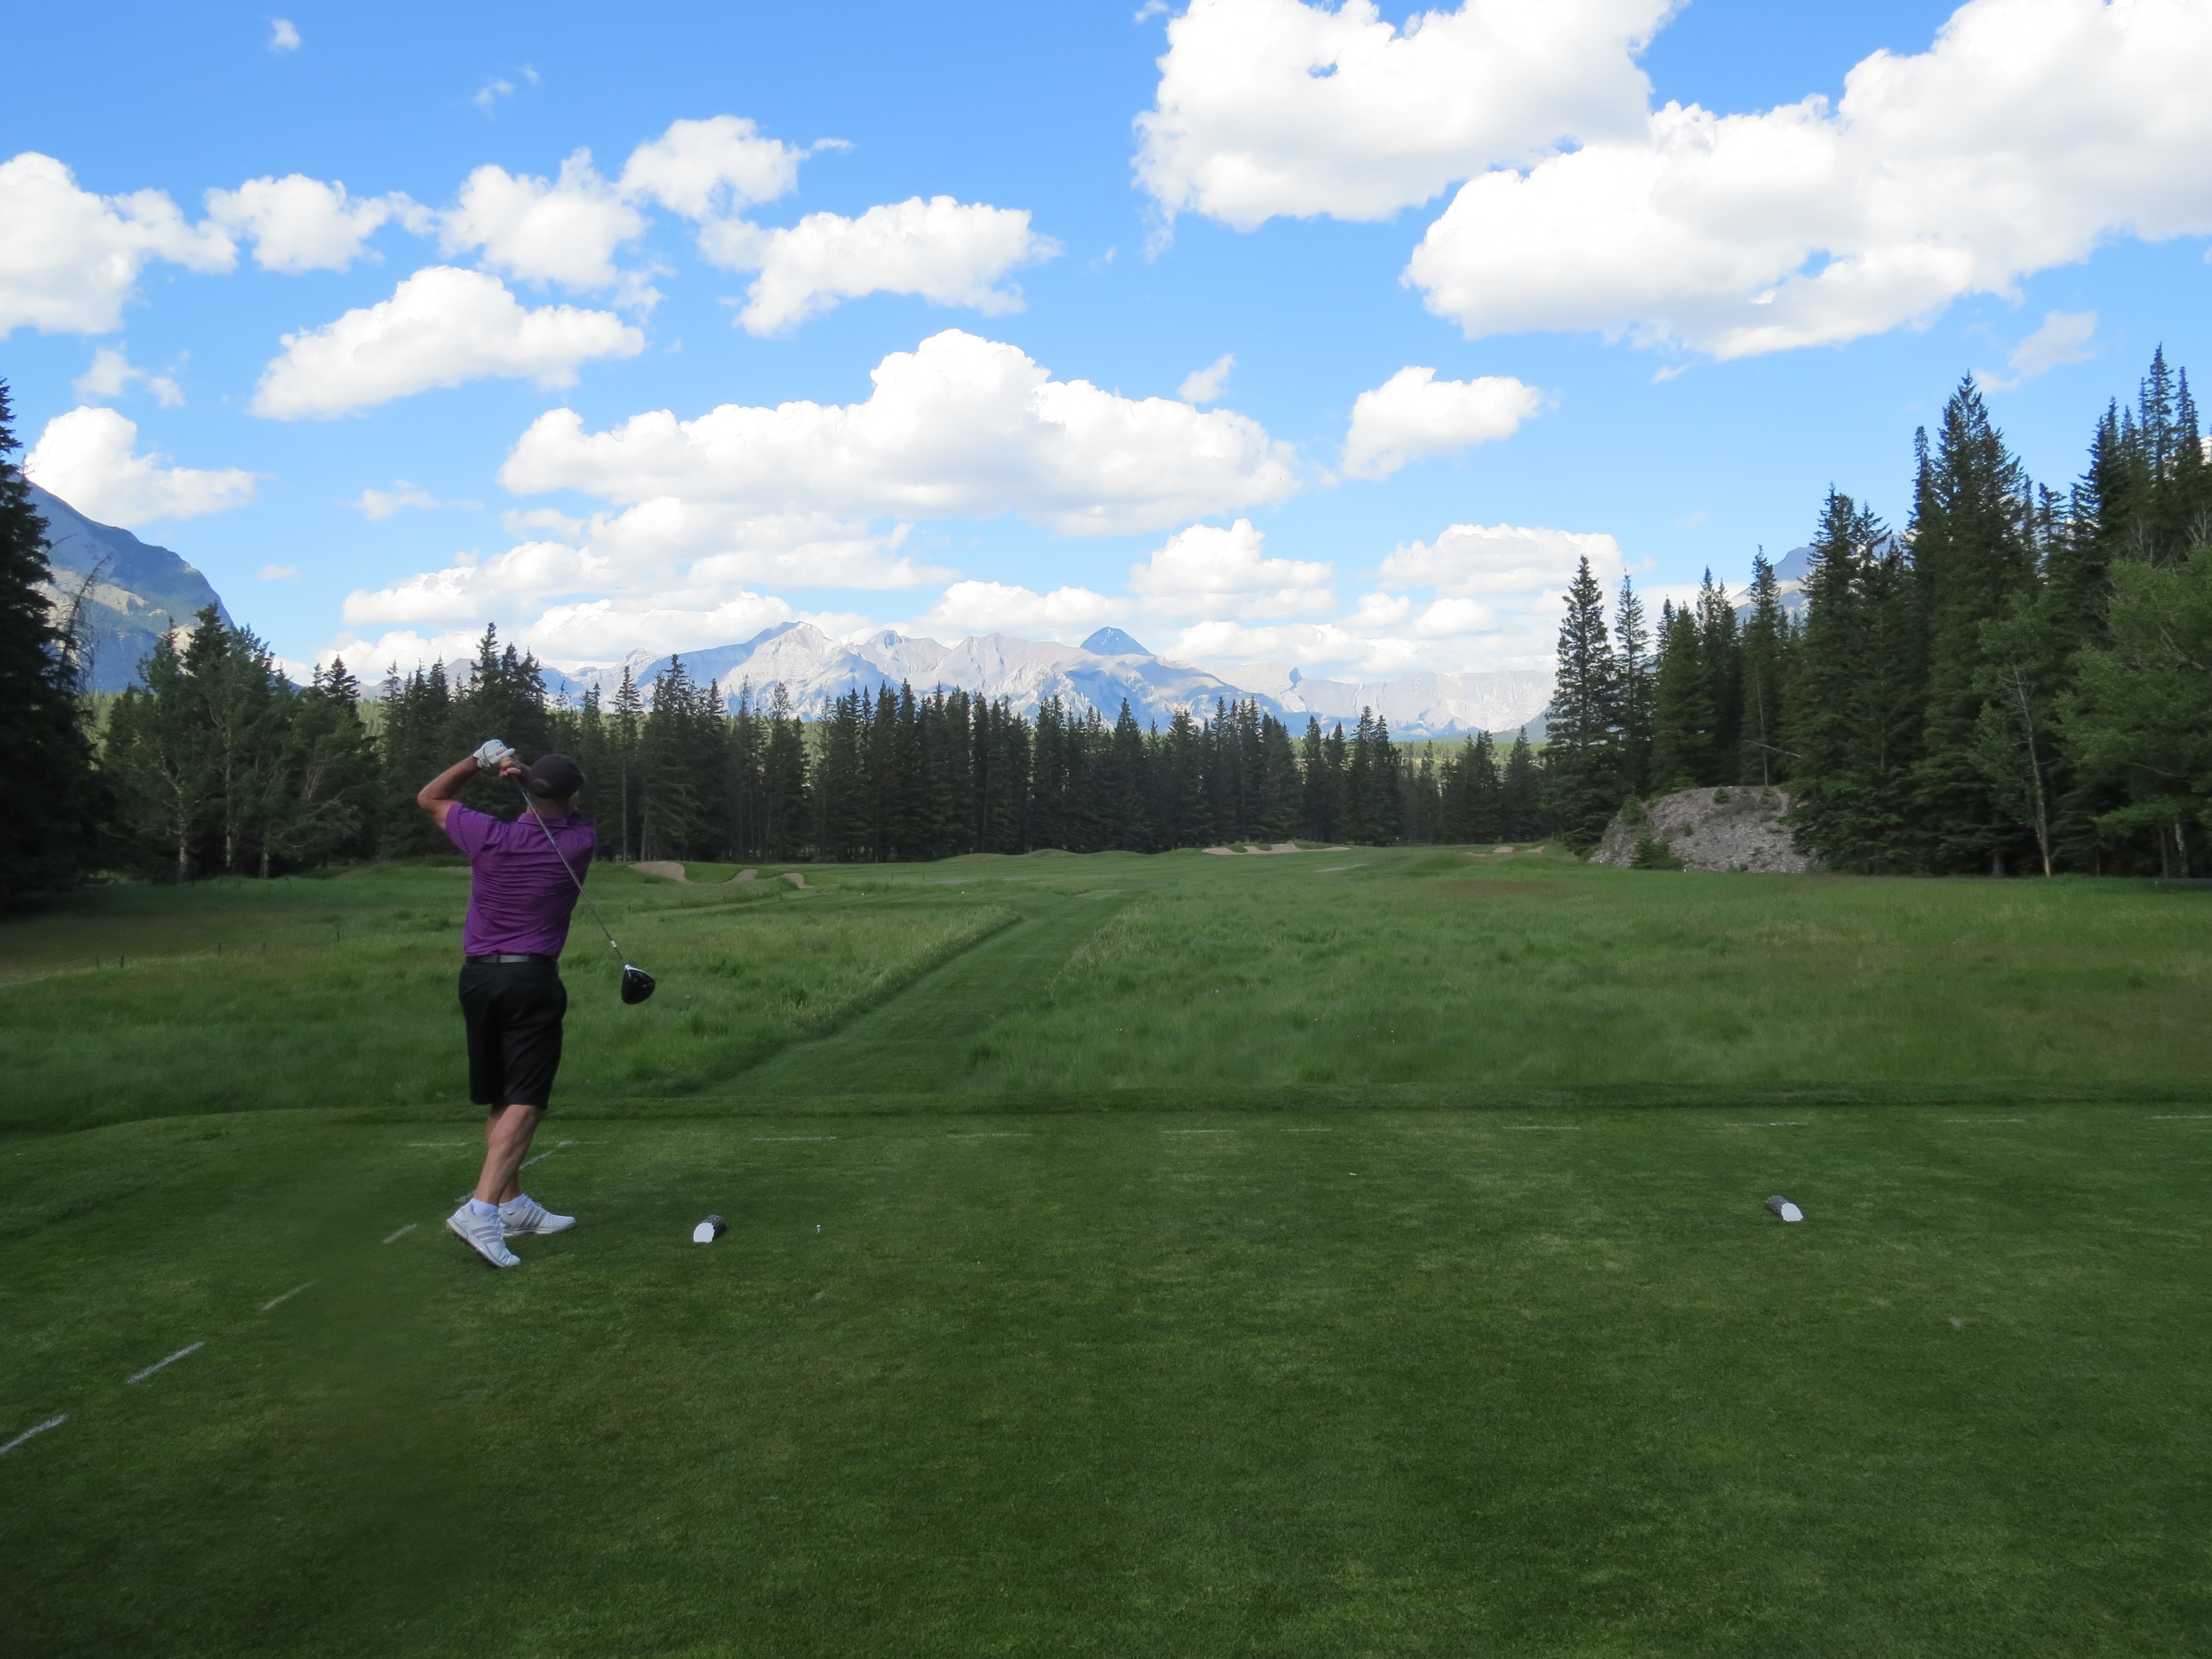
grass, structure, lawn, meadow, recreation, golf, golf course, golf club, sports, grassland, ball game, outdoor recreation, sport venue, pitch and putt